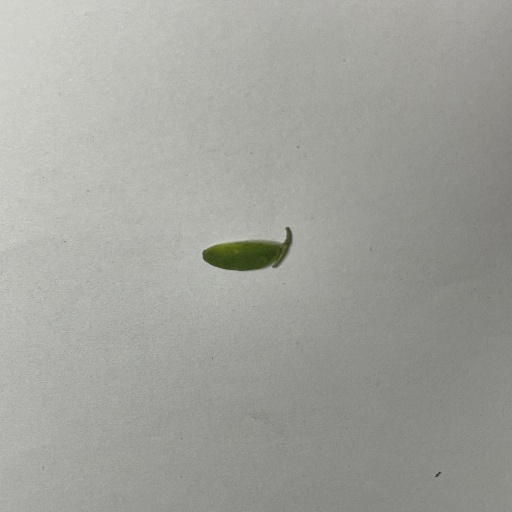
Species: Sojina
Leaf condition: Bacterial Spot